Jean-Léon Gérôme

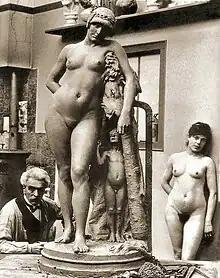
Gérôme with Emma Dupont, the model for "Omphale", c. 1885, Bibliothèque Nationale de France

Gérôme was elected, on his fifth attempt, a member of the Institut de France in 1865. Already a knight in the Légion d'honneur, he was promoted to an officer in 1867. In 1869, he was elected an honorary member of the British Royal Academy. The King of Prussia, Wilhelm I, awarded him the Grand Order of the Red Eagle, Third Class. His influence became extensive and he was a regular guest of Empress Eugénie at the Imperial Court in Compiègne.